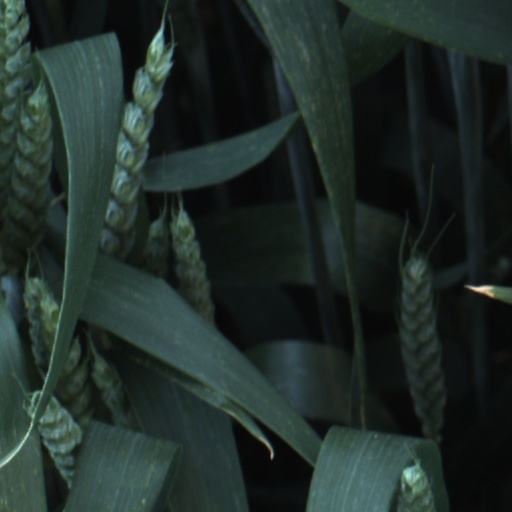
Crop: wheat